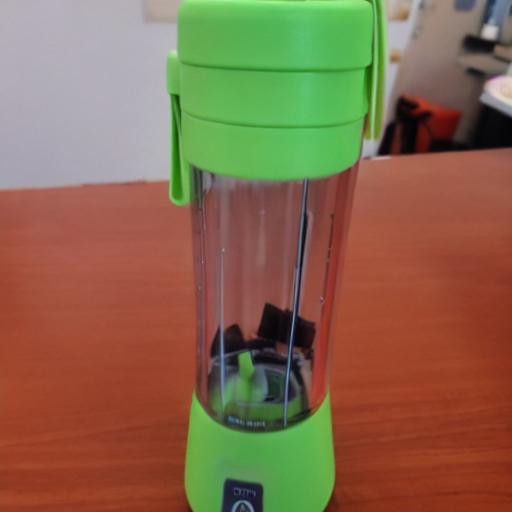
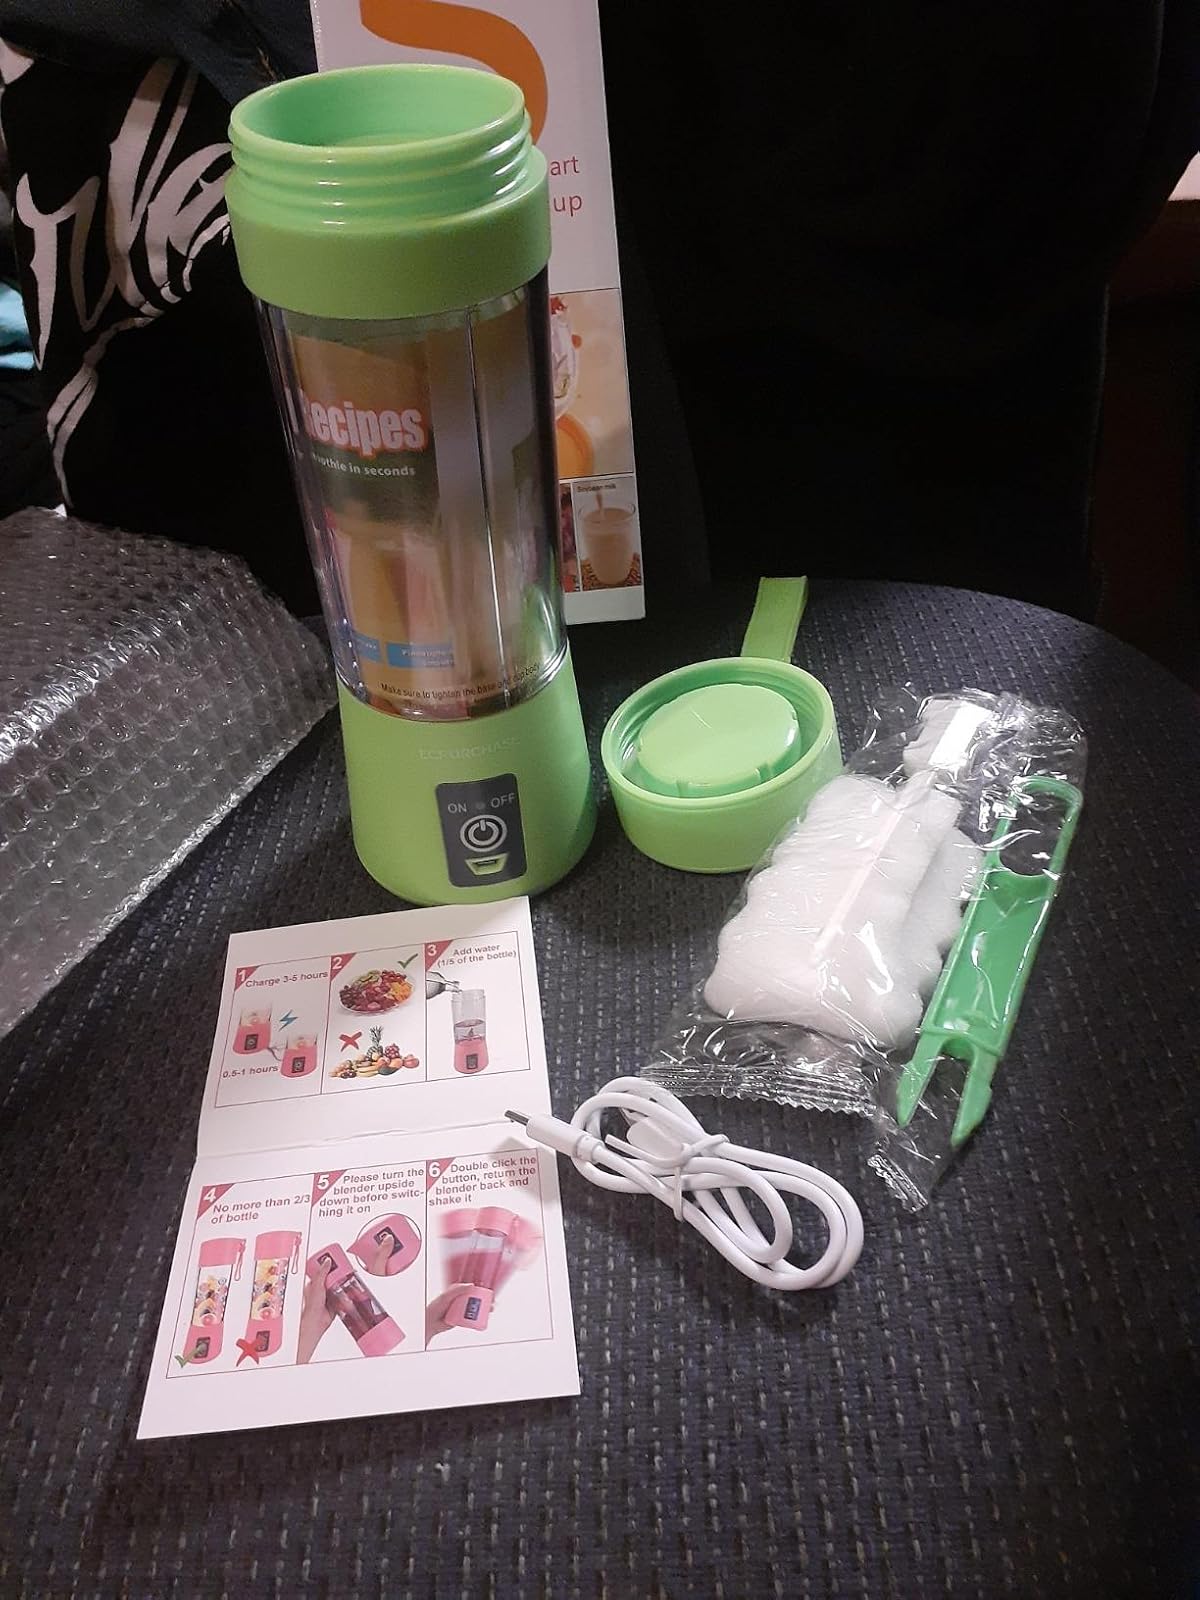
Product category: items_blender
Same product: no